Streak (mineralogy)

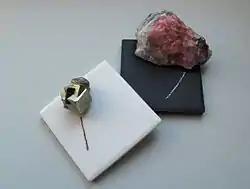
Streak plates with pyrite (left) and rhodochrosite (right)

The streak of a mineral is the color of the powder produced when it is dragged across an unweathered surface. Unlike the apparent color of a mineral, which for most minerals can vary considerably, the trail of finely ground powder generally has a more consistent characteristic color, and is thus an important diagnostic tool in mineral identification. If no streak seems to be made, the mineral's streak is said to be white or colorless. Streak is particularly important as a diagnostic for opaque and colored materials. It is less useful for silicate minerals, most of which have a white streak or are too hard to powder easily.